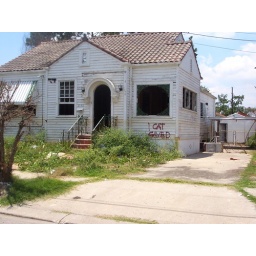
A gutted house in Gentilly where at least a cat got out alive